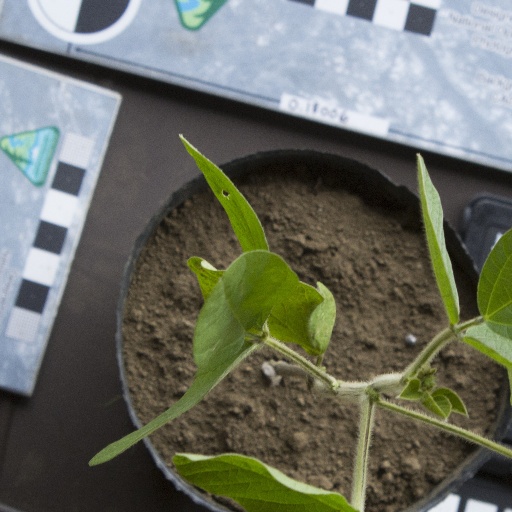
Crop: soybean